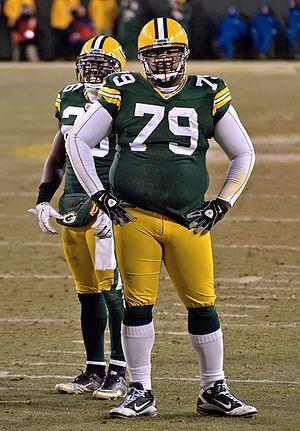
Ryan Lamont Pickett est un joueur américain de football américain.